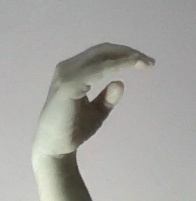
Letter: jeem